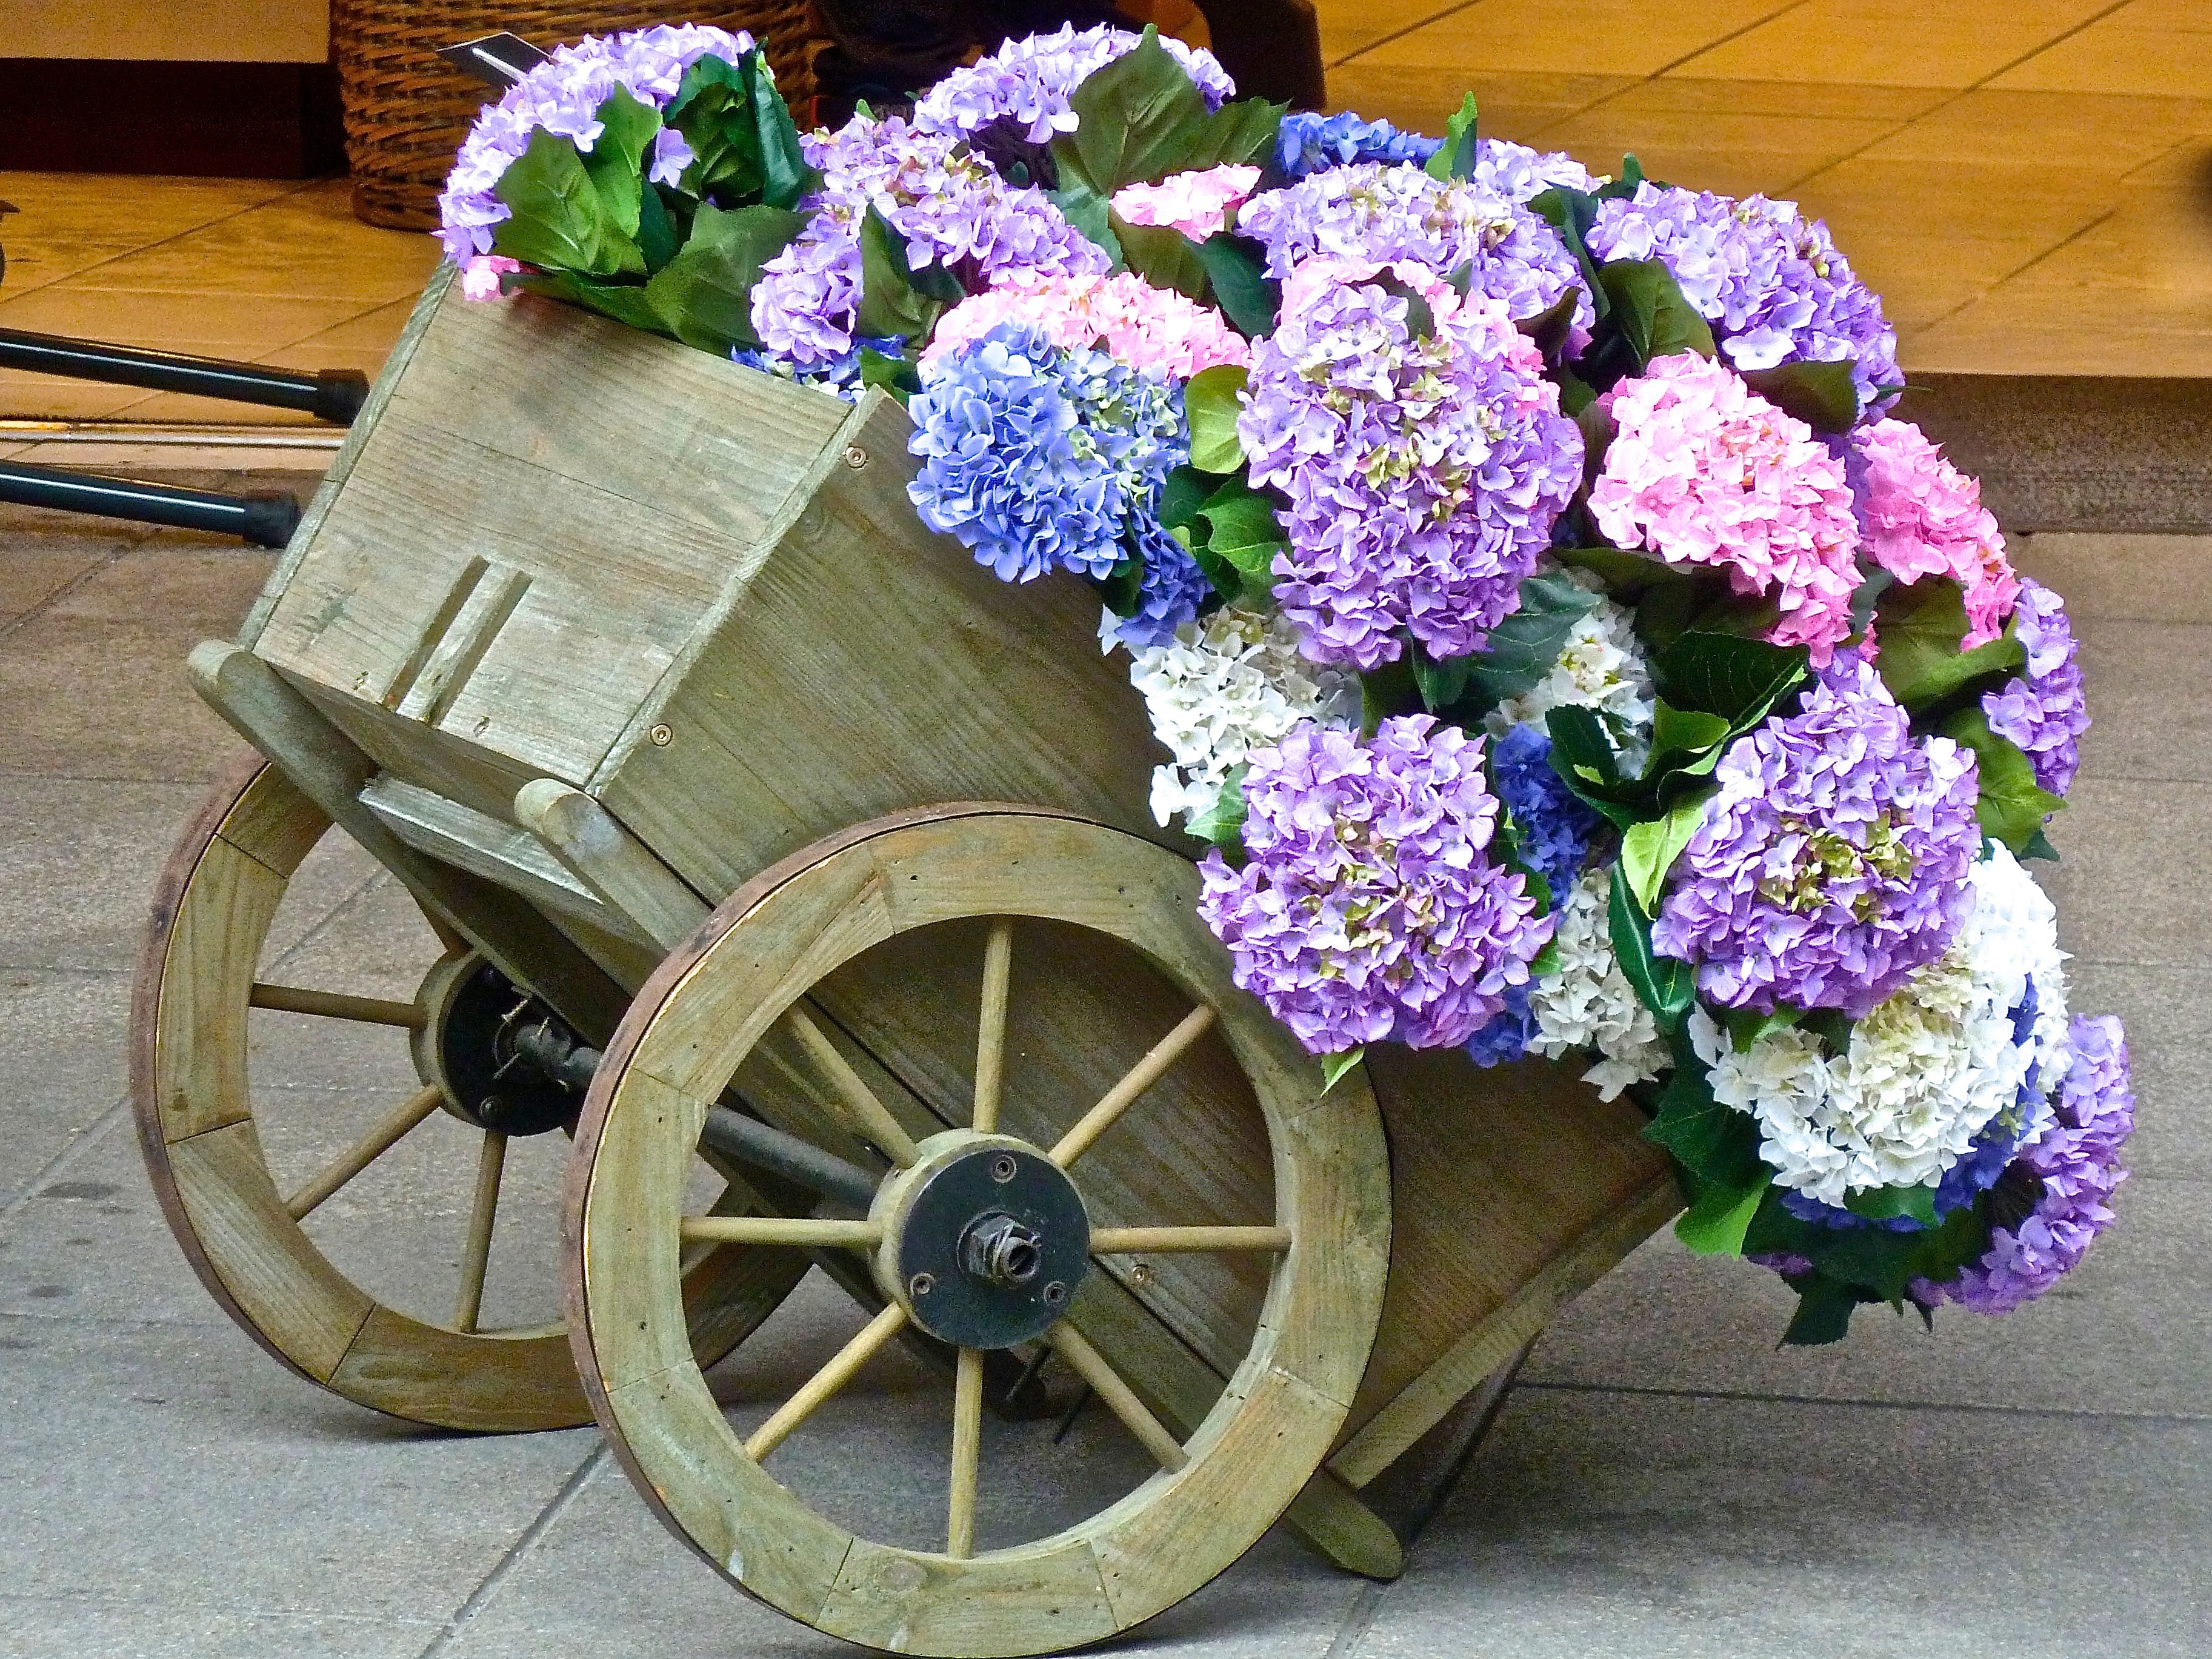
plant, wheel, cart, flower, decoration, hydrangea, plants, flowers, blossoms, floristry, flower bouquet, floral design, man made object, flower arranging